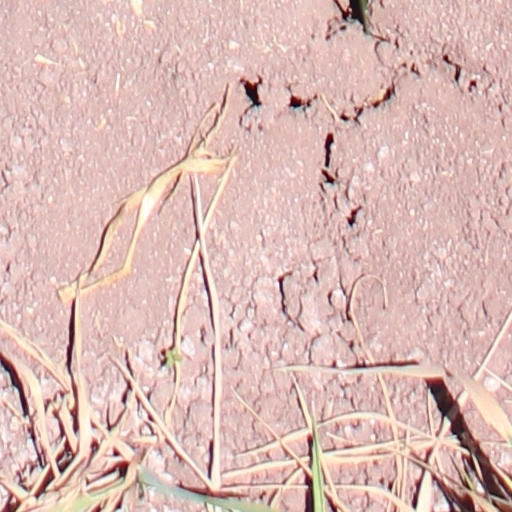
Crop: wheat